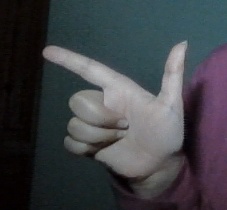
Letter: yaa